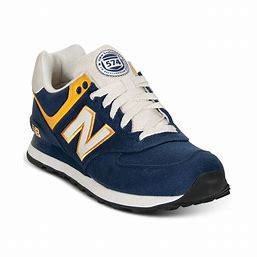
Brand: New
Model: Balance 574